1995 in Israel

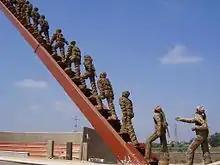
A monument commemorating the victims of the Beit Lid suicide bombing

The most prominent Palestinian militant acts and operations committed against Israeli targets during 1995 include: